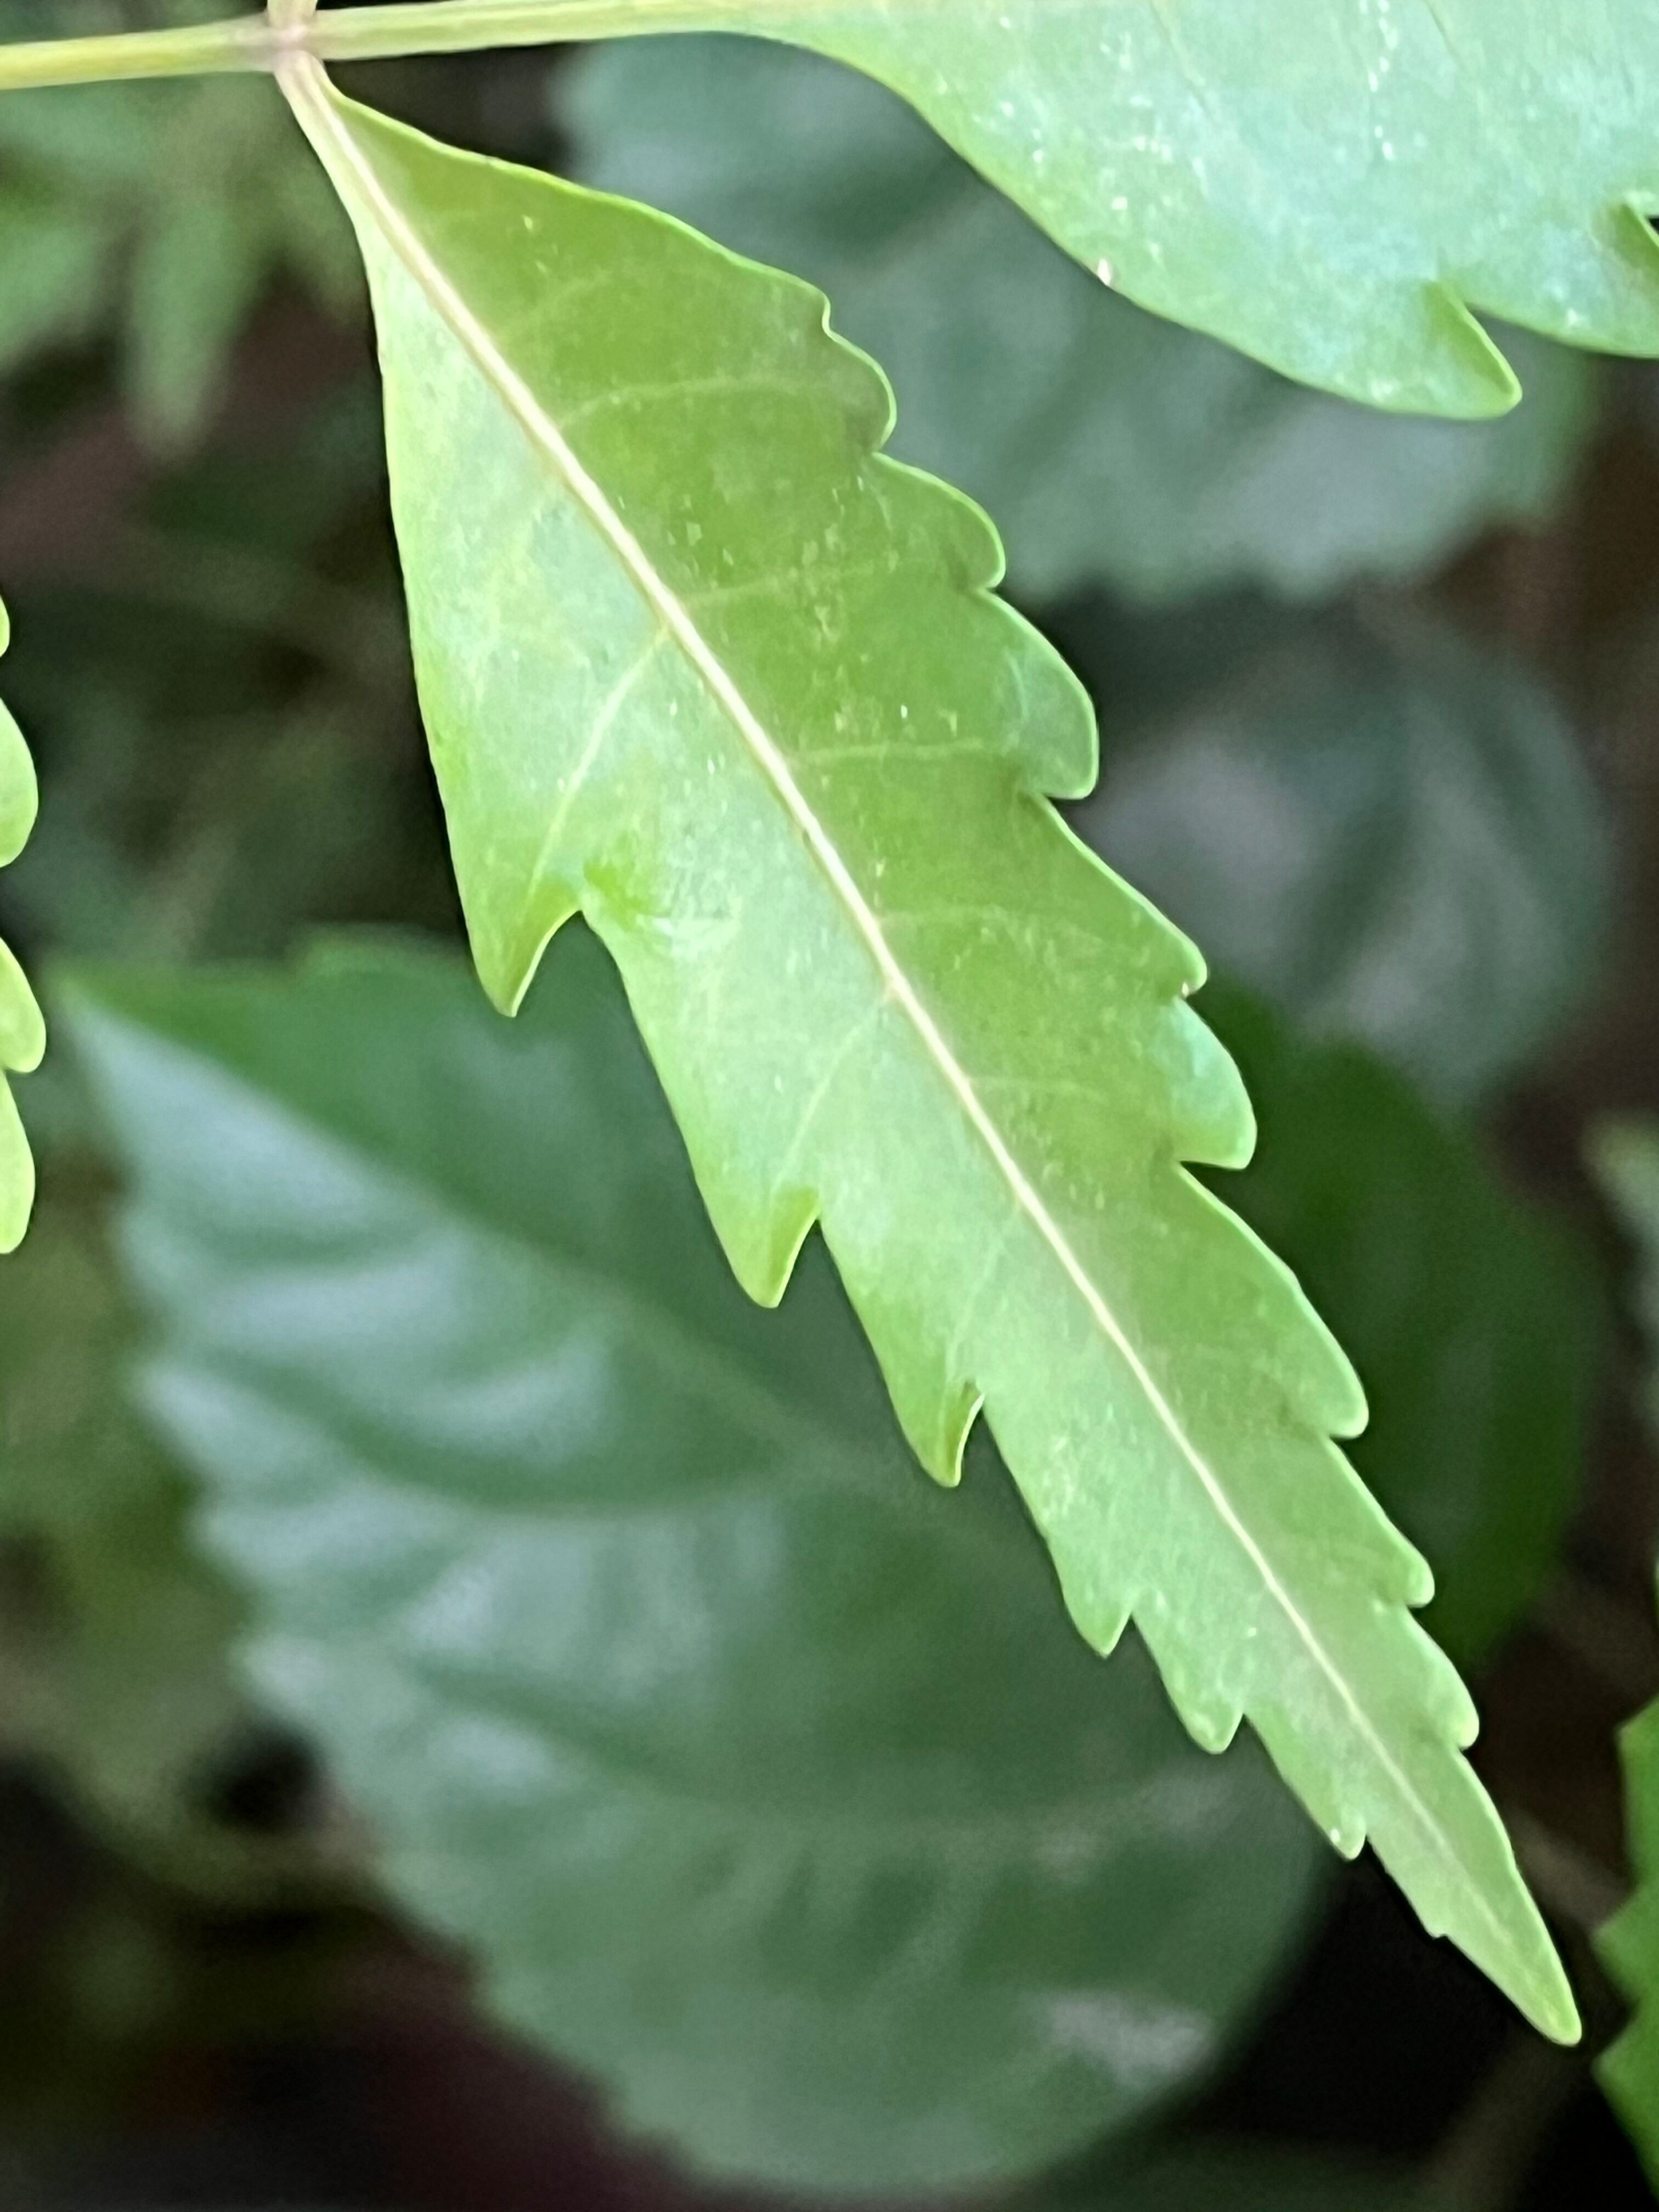
Plant species: azadirachta-indica